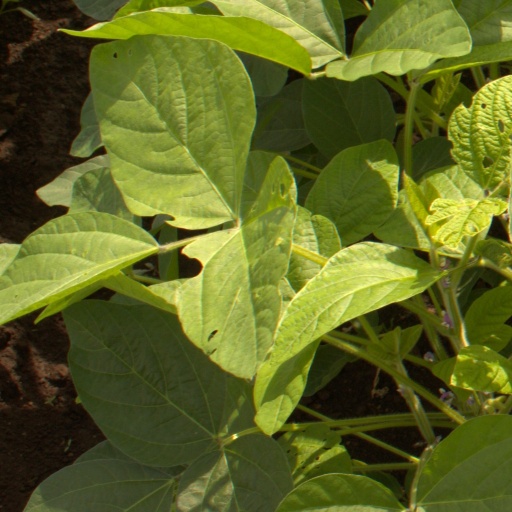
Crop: soybean